Claudia Michelsen

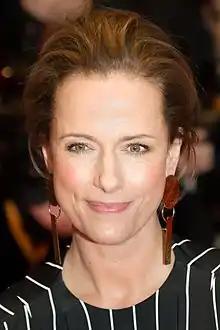
Claudia Michelsen at the Berlinale 2017

Claudia Michelsen (born 4 February 1969) is a German actress. She was born in Dresden and is based in Berlin. She has appeared in more than eighty films since 1989.